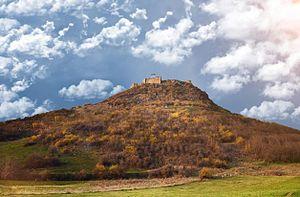
Cet article recense les monuments culturels du district de Kosovska Mitrovica en Serbie et au Kosovo.
La forteresse de Zvečan est une forteresse située à Zvečan/Zveçan, au nord-ouest de la ville de Mitrovicë/Kosovska Mitrovica, au Kosovo. Construite au XIᵉ siècle, elle est une des plus anciennes forteresses de l'Europe du sud-est ; elle se dresse au sommet d'un ancien volcan et domine la rivière Ibar. Elle est inscrite sur la liste des monuments culturels d'importance exceptionnelle de la République de Serbie.
Les monuments culturels d'importance exceptionnelle sont les monuments de Serbie qui possèdent le plus haut degré de protection.